Scuola Superiore di Studi Storici di San Marino

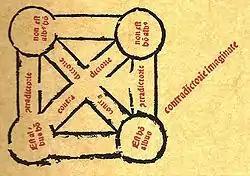
Detail from the cover of the published version of Eugenio Garin's inaugural lecture edited by Gemma Cavalleri (1990)

The Scuola is administratively responsible to the Department of History within the University of the Republic of San Marino (Università degli Studi della Repubblica di San Marino), whose first enactment the Scuola's inauguration was. Its principal activity is a triennial doctoral programme which has represented from its inception in 1989 one of Europe's most innovative experiments in this field. The doctorate in historical studies (referred to in Italian as a Dottorato di ricerca, equivalent to a degree of Ph.D. or D.Phil. in the English-speaking world) is unusual in the level of interdisciplinary instruction offered to students. A distinguished Consiglio scientifico or academic council, recruited from Italy and beyond, is intended to ensure the strength and breadth of this interdisciplinarity, particularly in history and other humanities.